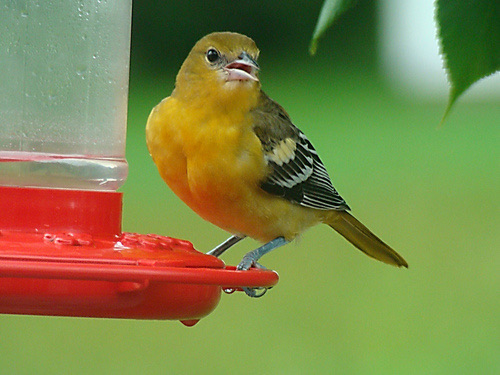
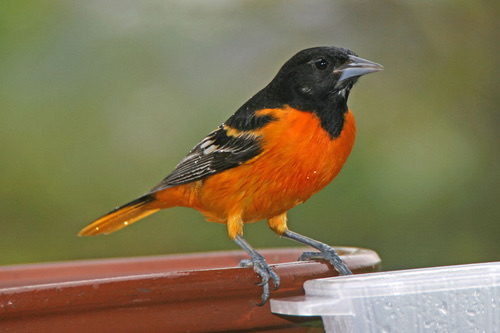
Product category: misc
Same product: yes